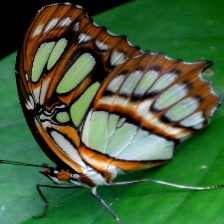
Species: MALACHITE